Arngrim

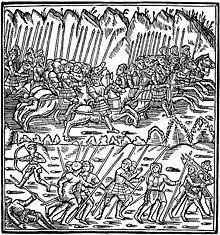
Arngrim and his men attacking King Thengil's army.

Arngrim was a berserker, who features in Hervarar saga, Gesta Danorum, Lay of Hyndla, a number of Faroese ballads and Orvar-Odd's saga in Norse mythology.